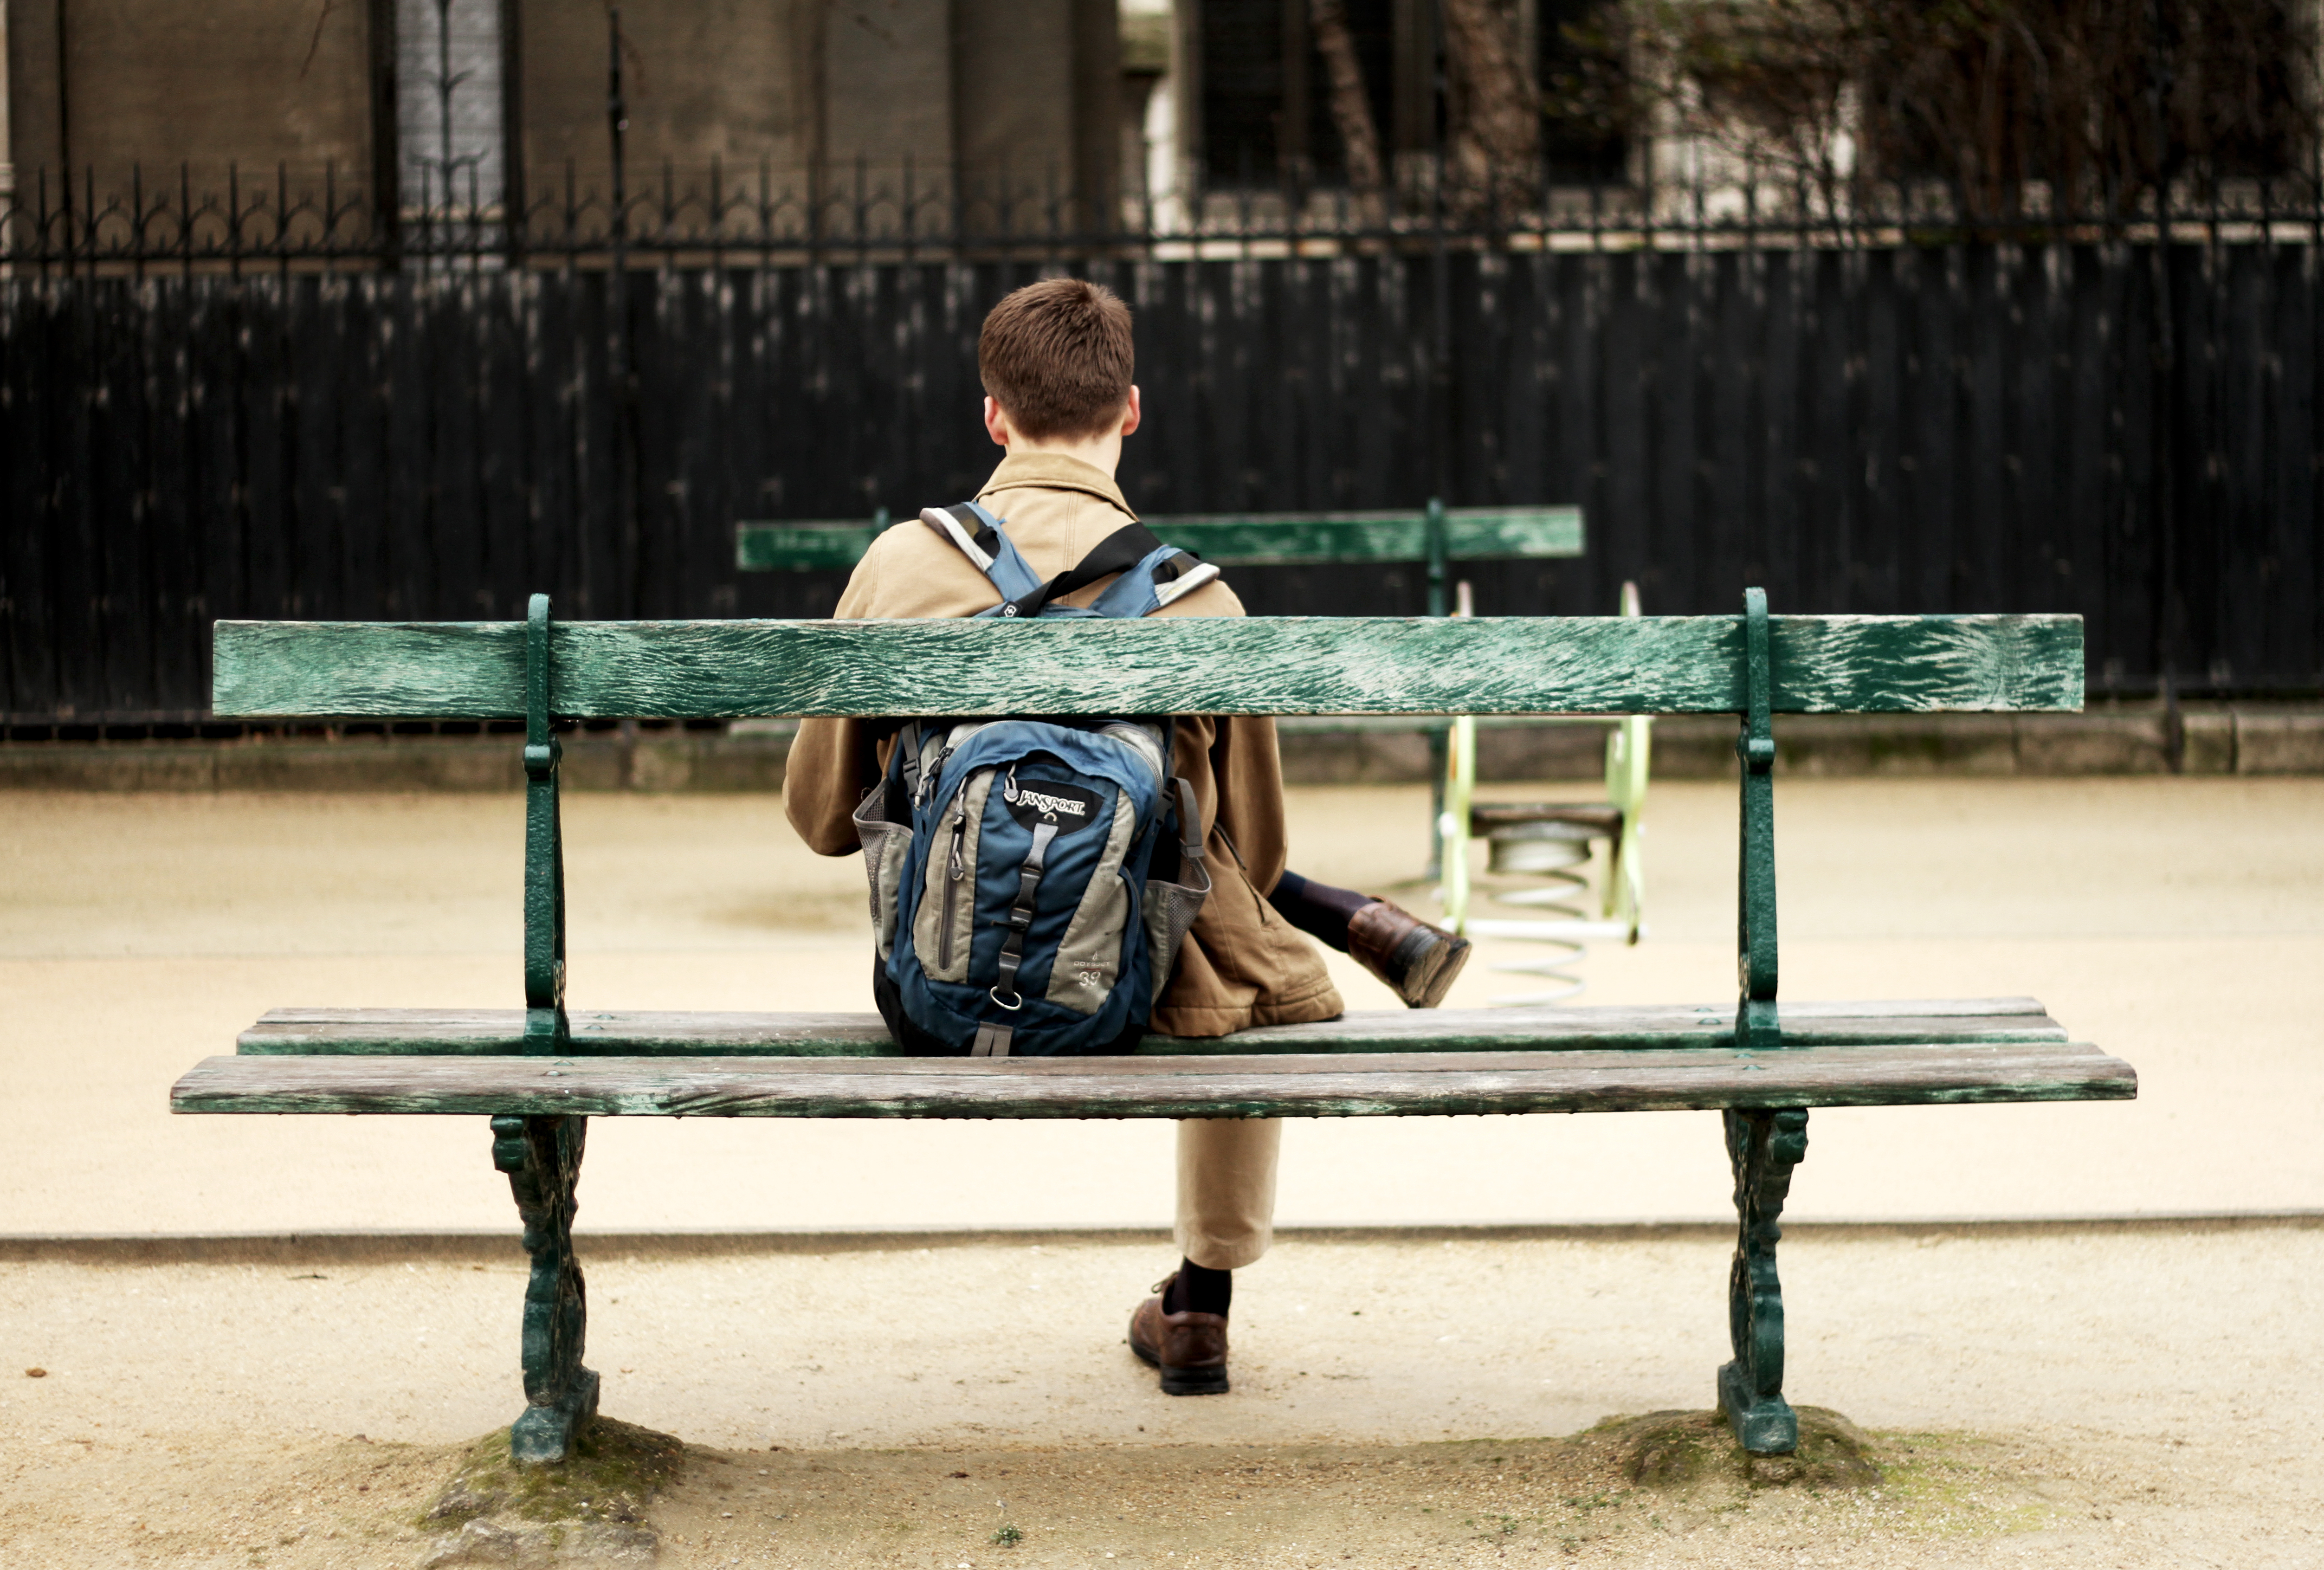
man, table, bench, chair, male, guy, sitting, furniture, human positions